Nihonga

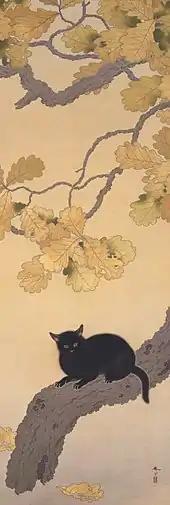
"Kuroki Neko" (黒き猫, Black Cat) by Hishida Shunsō, 1910, Important Cultural Property. Eisei Bunko Museum.

"Nihonga" are typically executed on "washi" (Japanese paper) or "eginu" (silk), using brushes. The paintings can be either monochrome or polychrome. If monochrome, typically "sumi" (Chinese ink) made from soot mixed with a glue from fishbone or animal hide is used. If polychrome, the pigments are derived from natural ingredients: minerals, shells, corals, and even semi-precious stones like malachite, azurite and cinnabar. The raw materials are powdered into 16 gradations from fine to sandy grain textures. A hide glue solution, called "nikawa", is used as a binder for these powdered pigments. In both cases, water is used; hence "nihonga" is actually a water-based medium. "Gofun" (powdered calcium carbonate that is made from cured oyster, clam or scallop shells) is an important material used in "nihonga". Different kinds of "gofun" are utilized as a ground, for under-painting, and as a fine white top color.